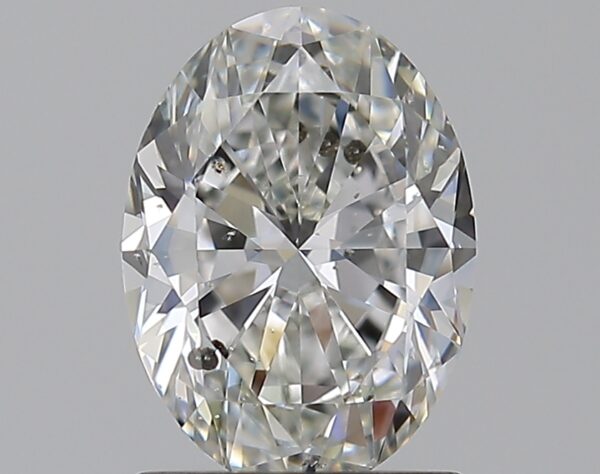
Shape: oval
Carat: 1.21
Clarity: SI2
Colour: F
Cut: EX
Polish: VG
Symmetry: EX
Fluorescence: M
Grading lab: GIA
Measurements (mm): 8.11 x 5.91 x 3.77